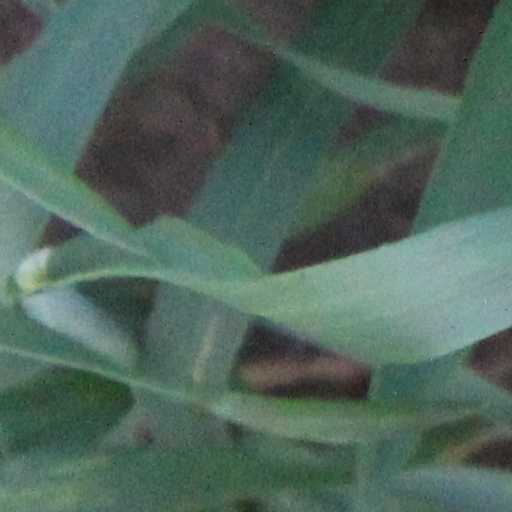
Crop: wheat